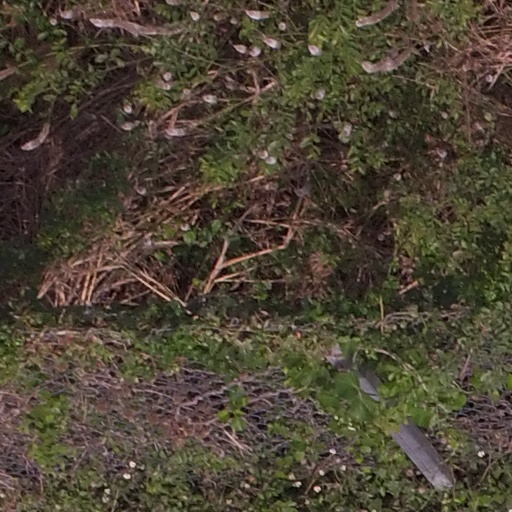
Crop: maize; corn